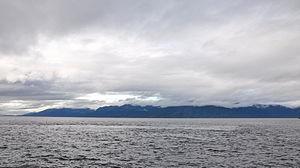
L'île Dawson est une île dans le détroit de Magellan située dans l'archipel de la Terre de Feu, au sud Chili. Administrativement, l'île fait partie de la province de Magallanes, dans la XIIᵉ région de Magallanes et de l'Antarctique chilien.